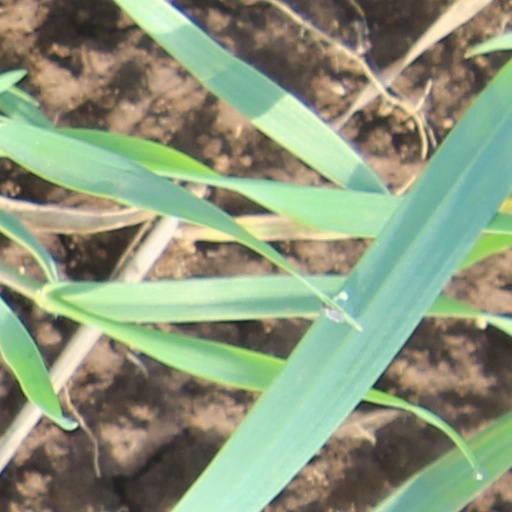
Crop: wheat